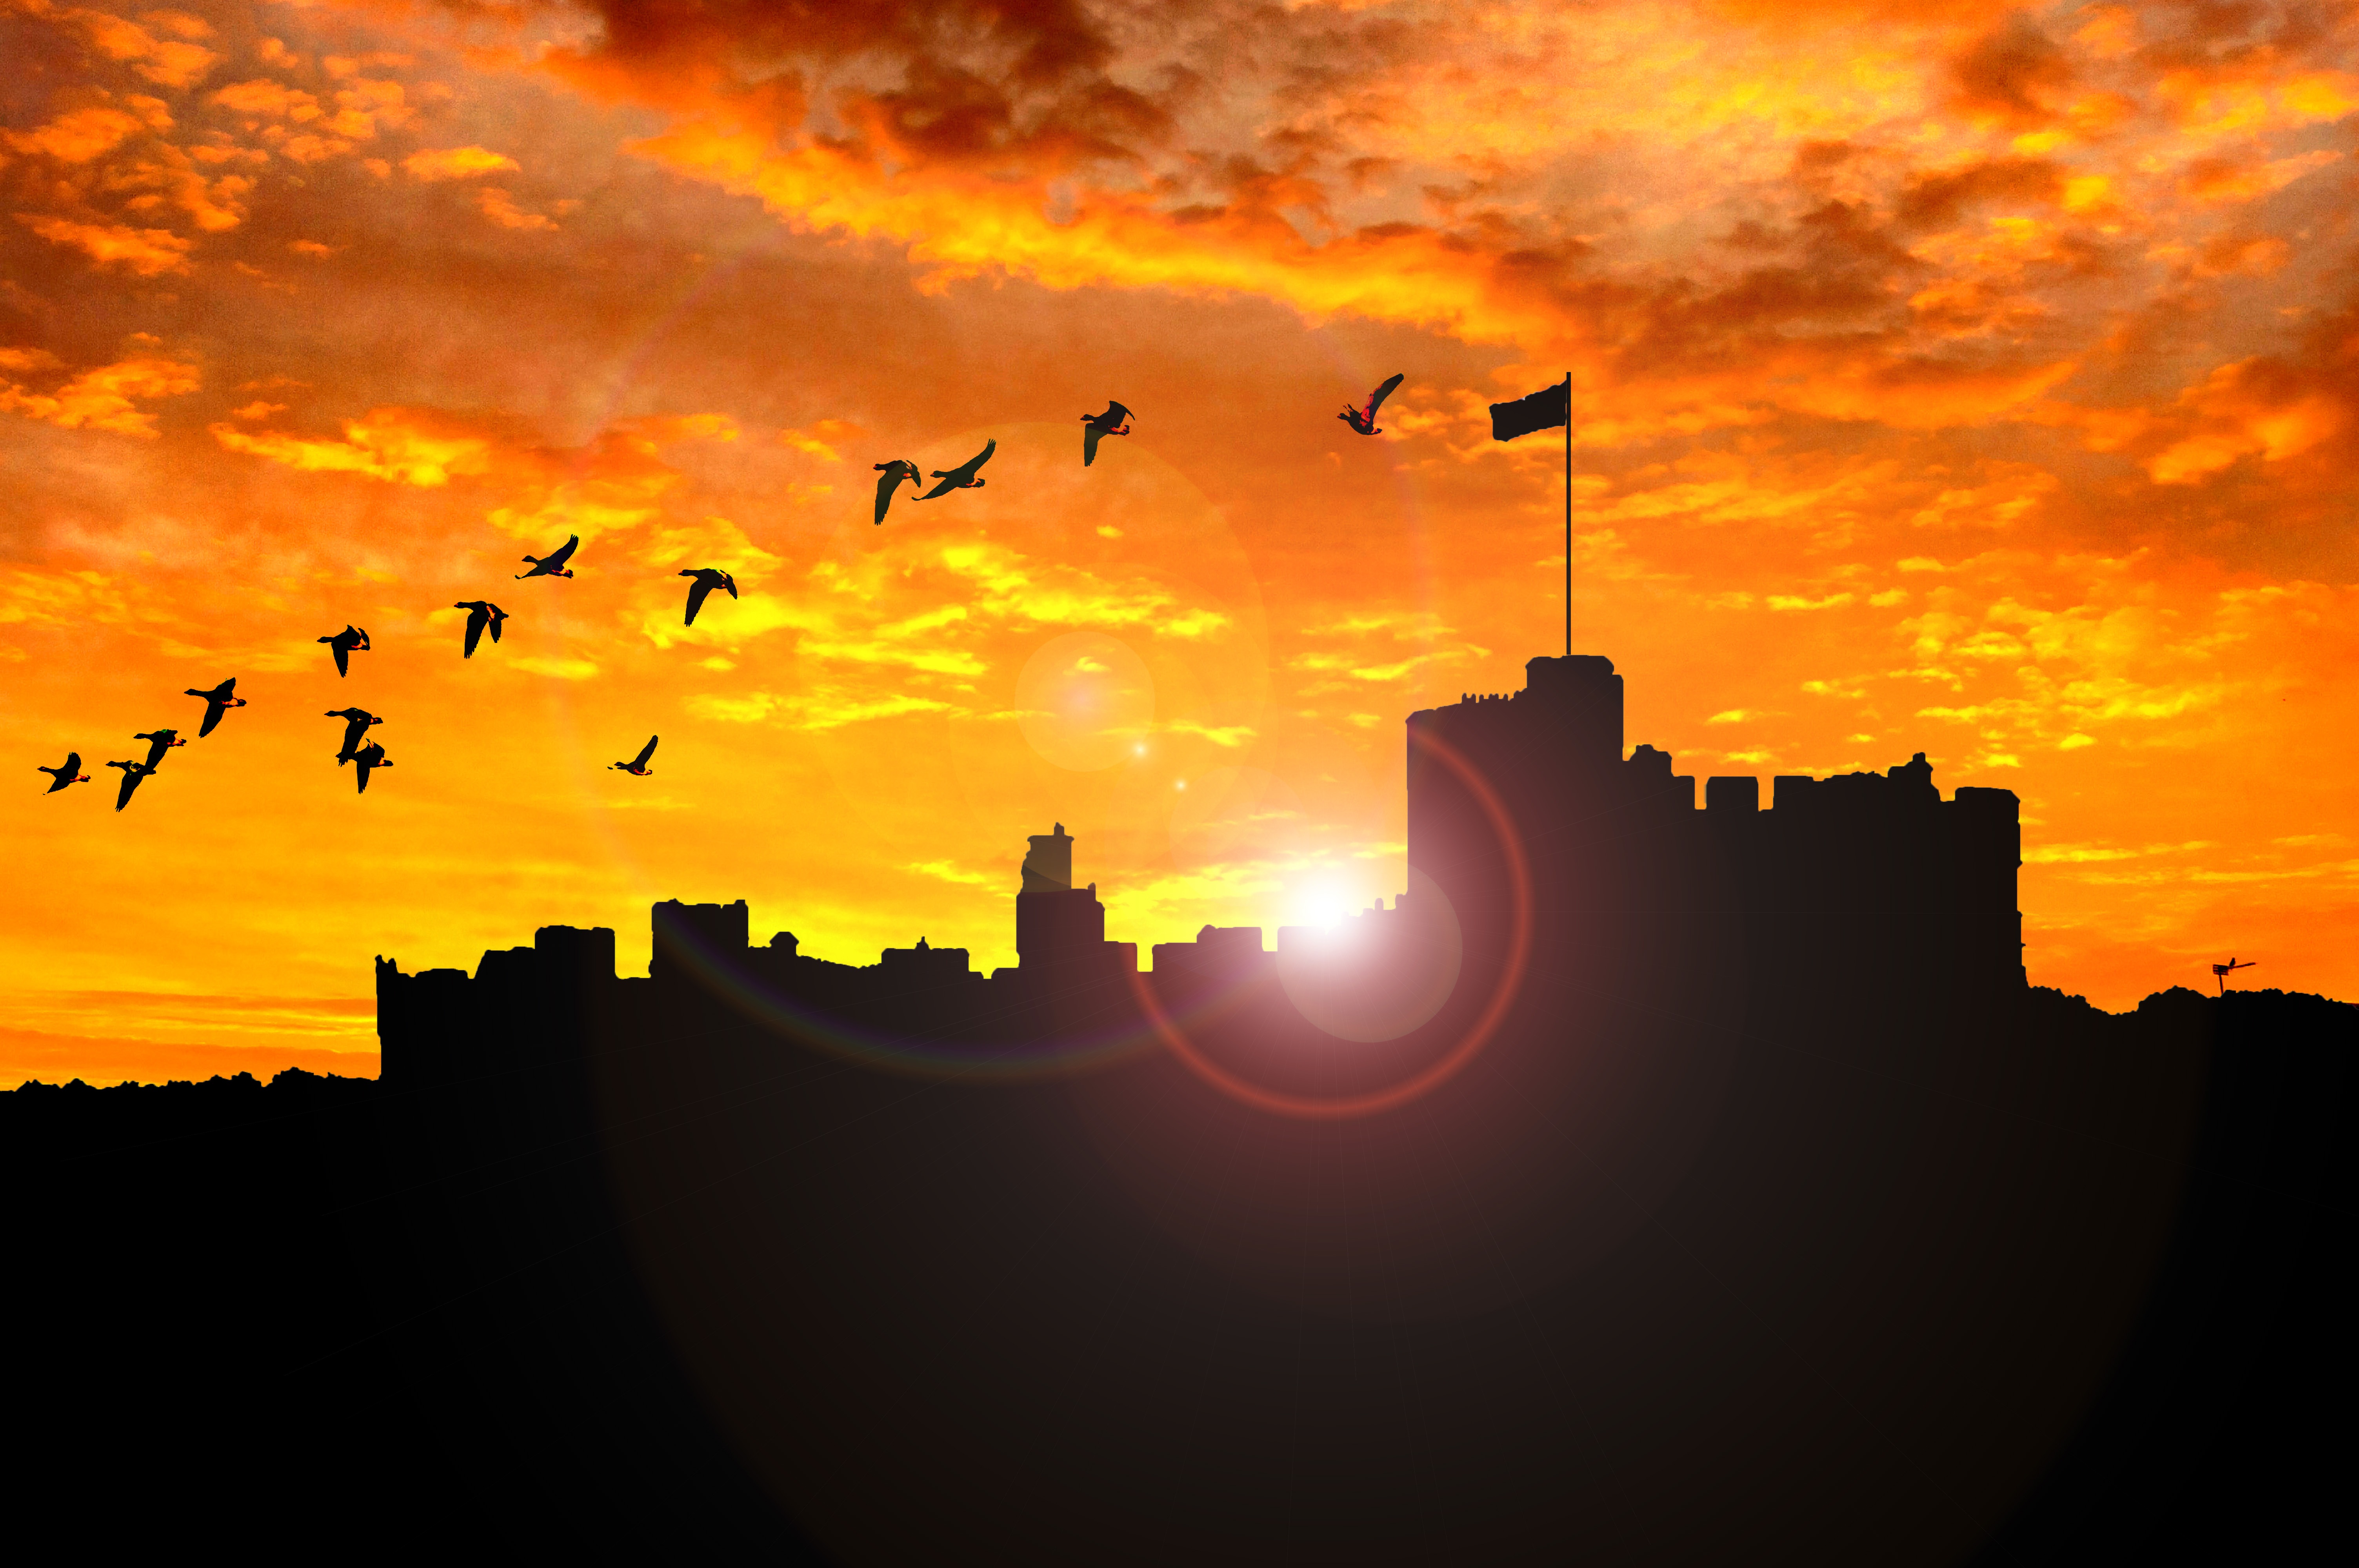
horizon, cloud, sky, sun, sunrise, sunset, skyline, sunlight, morning, dawn, atmosphere, dusk, evening, castle, afterglow, alnwick